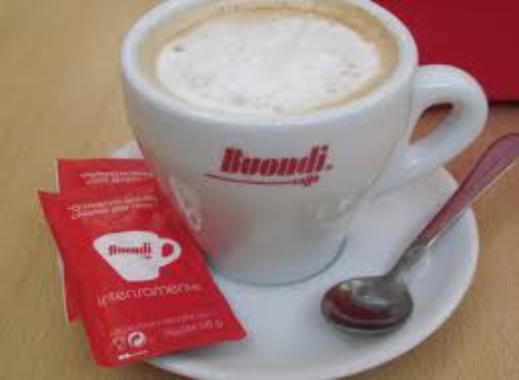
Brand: Buondi
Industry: Food